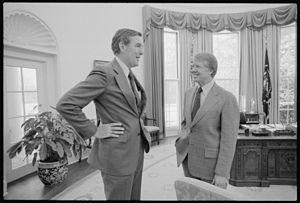
Morris King Udall, dit Mo Udall, né le 15 juin 1922 à Saint Johns et mort le 12 décembre 1998 à Washington, est un homme politique et basketteur américain.